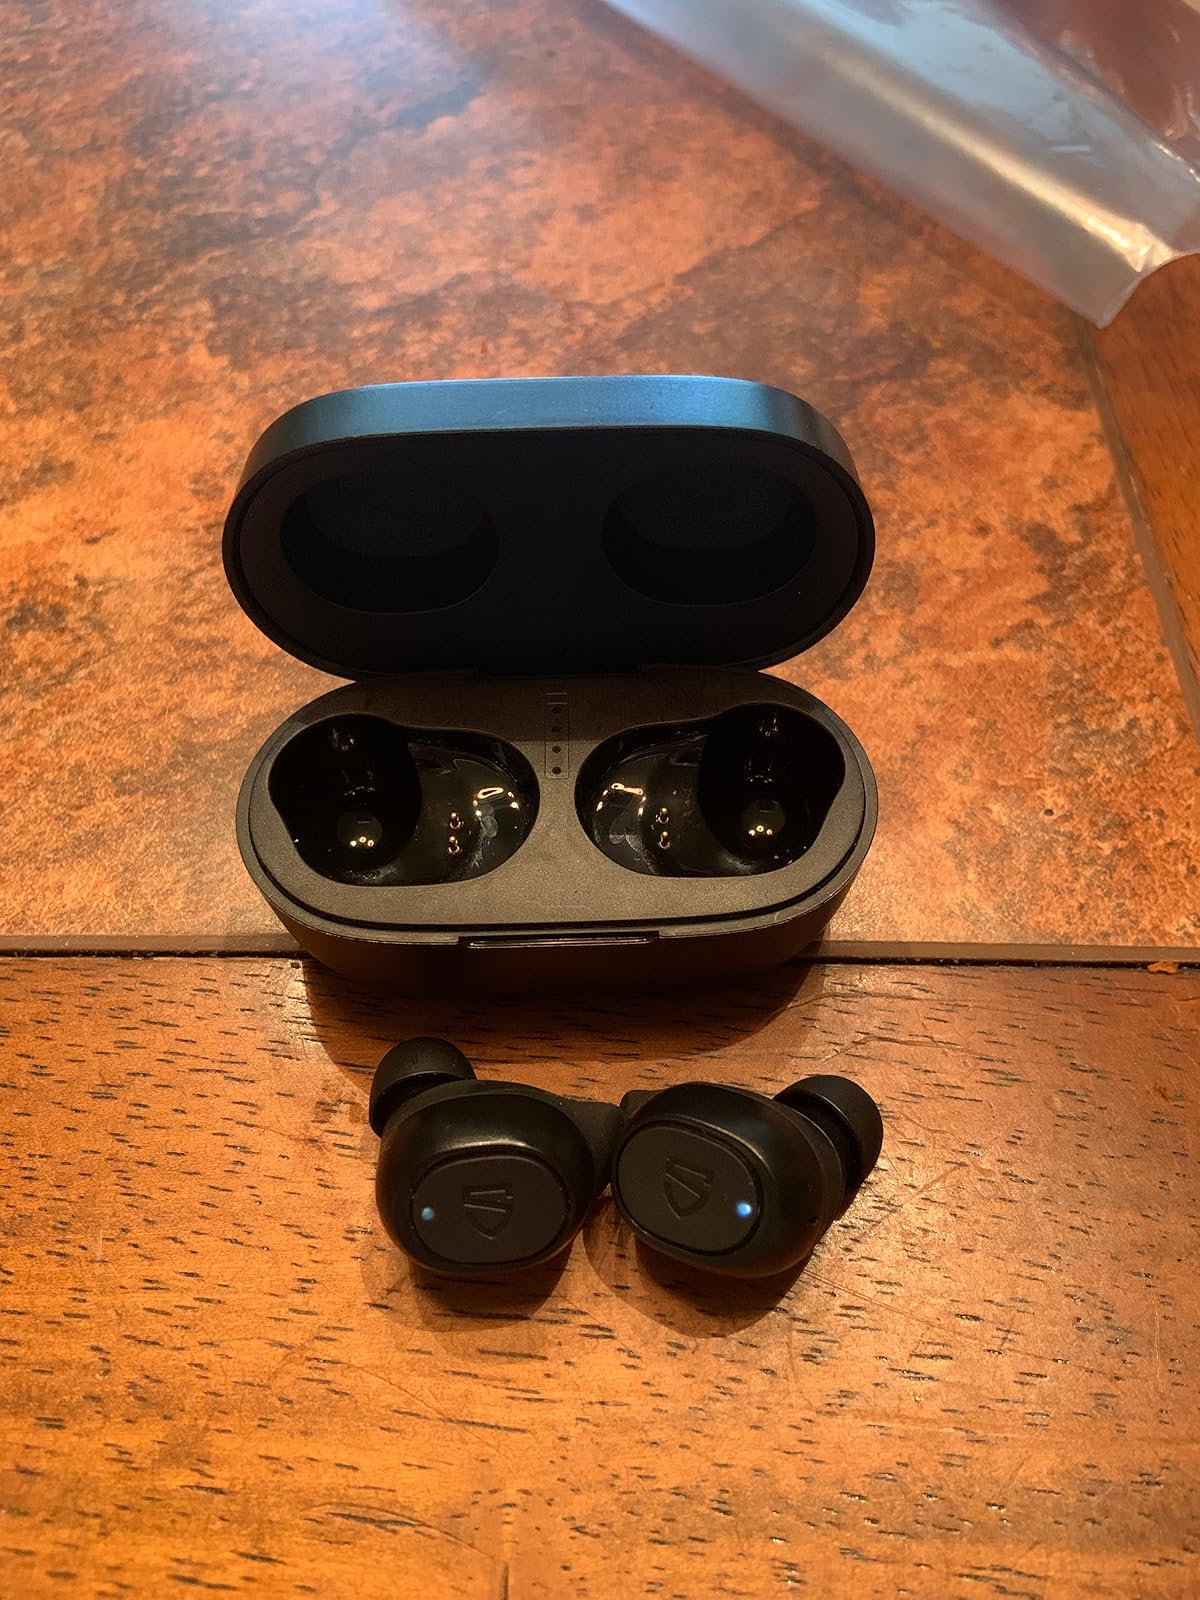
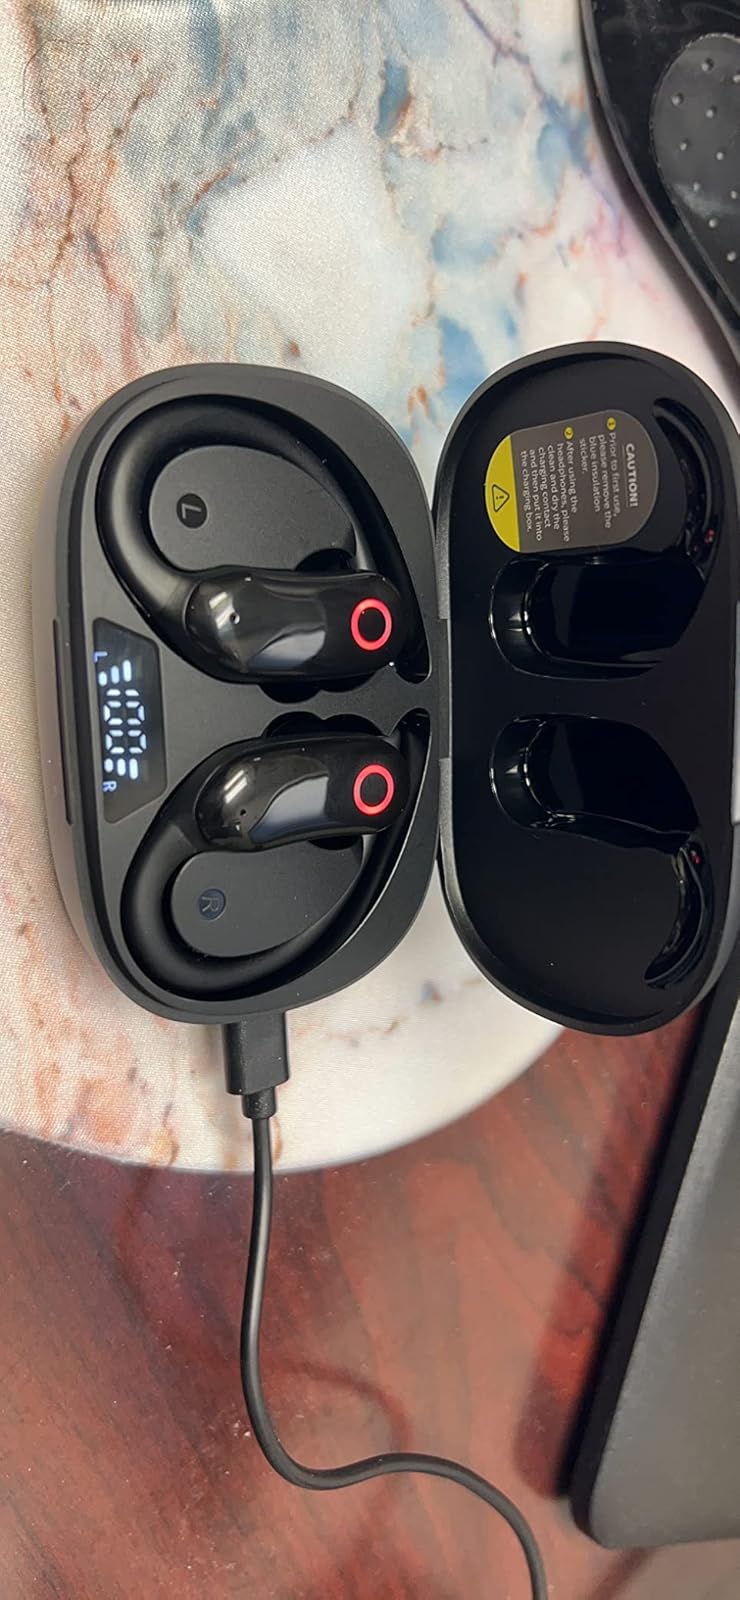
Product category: earbuds
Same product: no